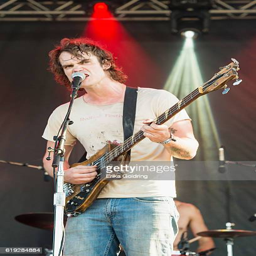
person of hard rock artist performs at music festival